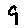
Label: 9